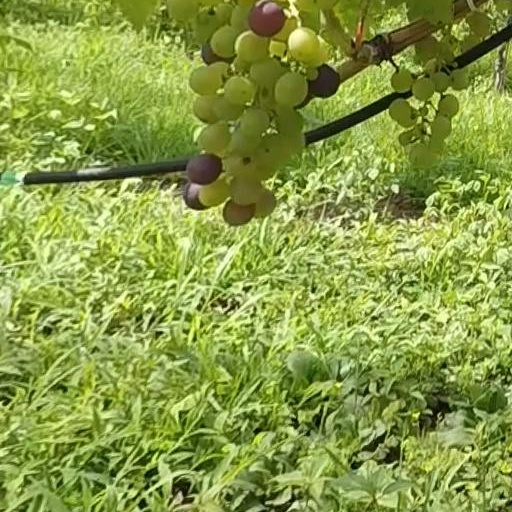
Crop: grape